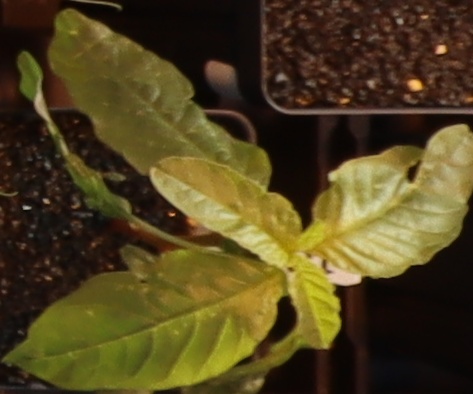
Label: Waterhemp